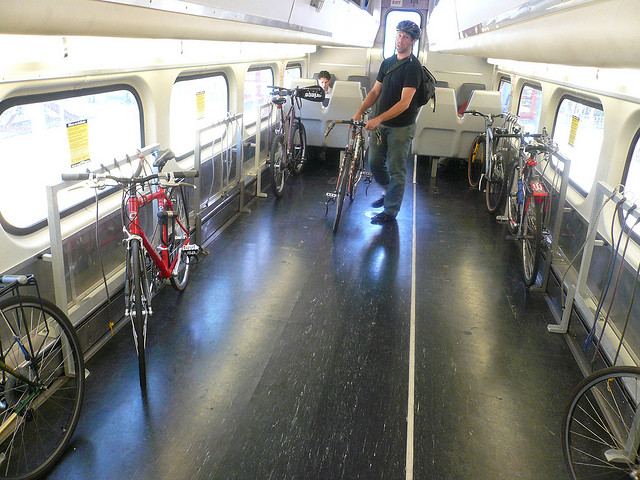
A public train carries different bike, and a man stands with his bike.

A man standing in a train car filled with bicycles.

A man parking his bicycle in a passenger train car designed for it.